DIL (musician)

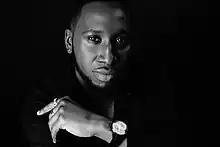
Mr DiL

Dil Anthony Ajufo aka Mr DiL is a British-Nigerian actor, singer and record producer. He is also a film editor, audio sound engineer and AMVCA nominee known for his work on Anikulapo, She Must Be Obeyed, Sugar Rush, Nneka The Pretty Serpent, Introducing The Kuju’s and "The Order Of Things". In music, He is also known for his music including the sound track to the Kasanova movie "Don’t Let Go" and his song "Pretty Girls" featuring Iyanya. His previous work includes his collaboration with Yemi Alade on the popular song "Temperature". as well as production and collaboration credits with artists including Wizkid Red Rhythm Boyz II Men, Leona Lewis, Michelle Williams Electric Giant Beatz and more. He won a silver sales award for his work on the Lavelle smith Bodylicious soundtrack. His production company is called Trakk Studios and his film credits include "Sugar Rush", "Kasanova", "Nneka the Pretty Serpent", "Clued Up and more".